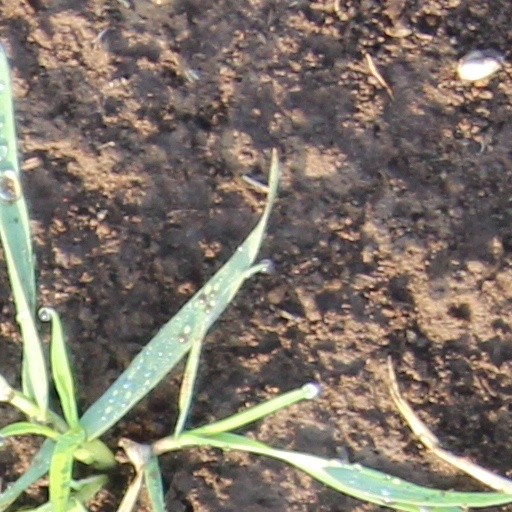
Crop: wheat